Westland Sea King

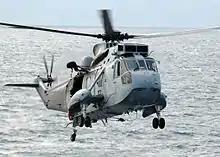
An Australian Sea King landing on the flight deck of , 2007

In the 1970s, Westland's experience with the Sea King led the company to conduct the British Experimental Rotor Program (BERP), in coordination with the Royal Aircraft Establishment, which applied innovations in composite materials and new design principles to the helicopter rotor. Initial trials carried out with active Sea Kings found several advantages to the BERP rotor, including a longer fatigue life and improved aerodynamic characteristics. Subsequent Westland helicopters, such as the record-breaking Lynx and the AgustaWestland AW101 Merlin, took advantage of BERP rotors for greater performance. Westland equipped later-built Sea Kings with the new composite rotors as well.